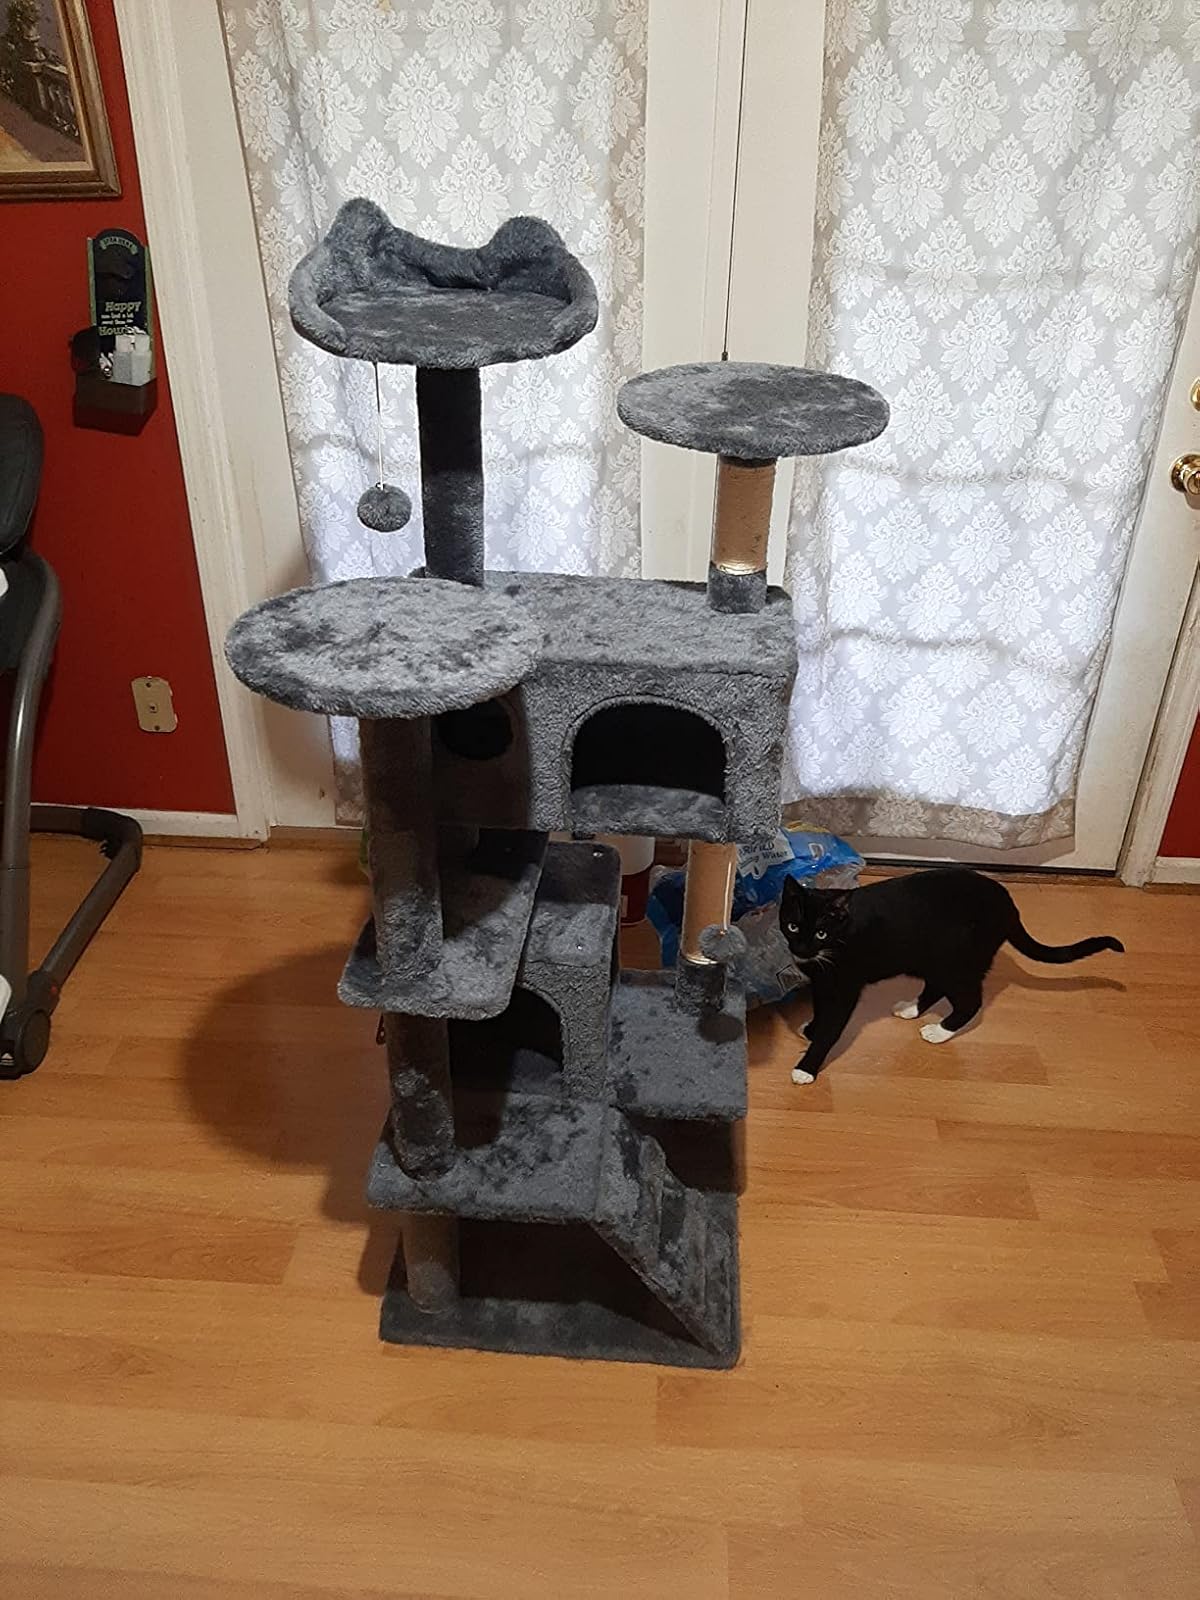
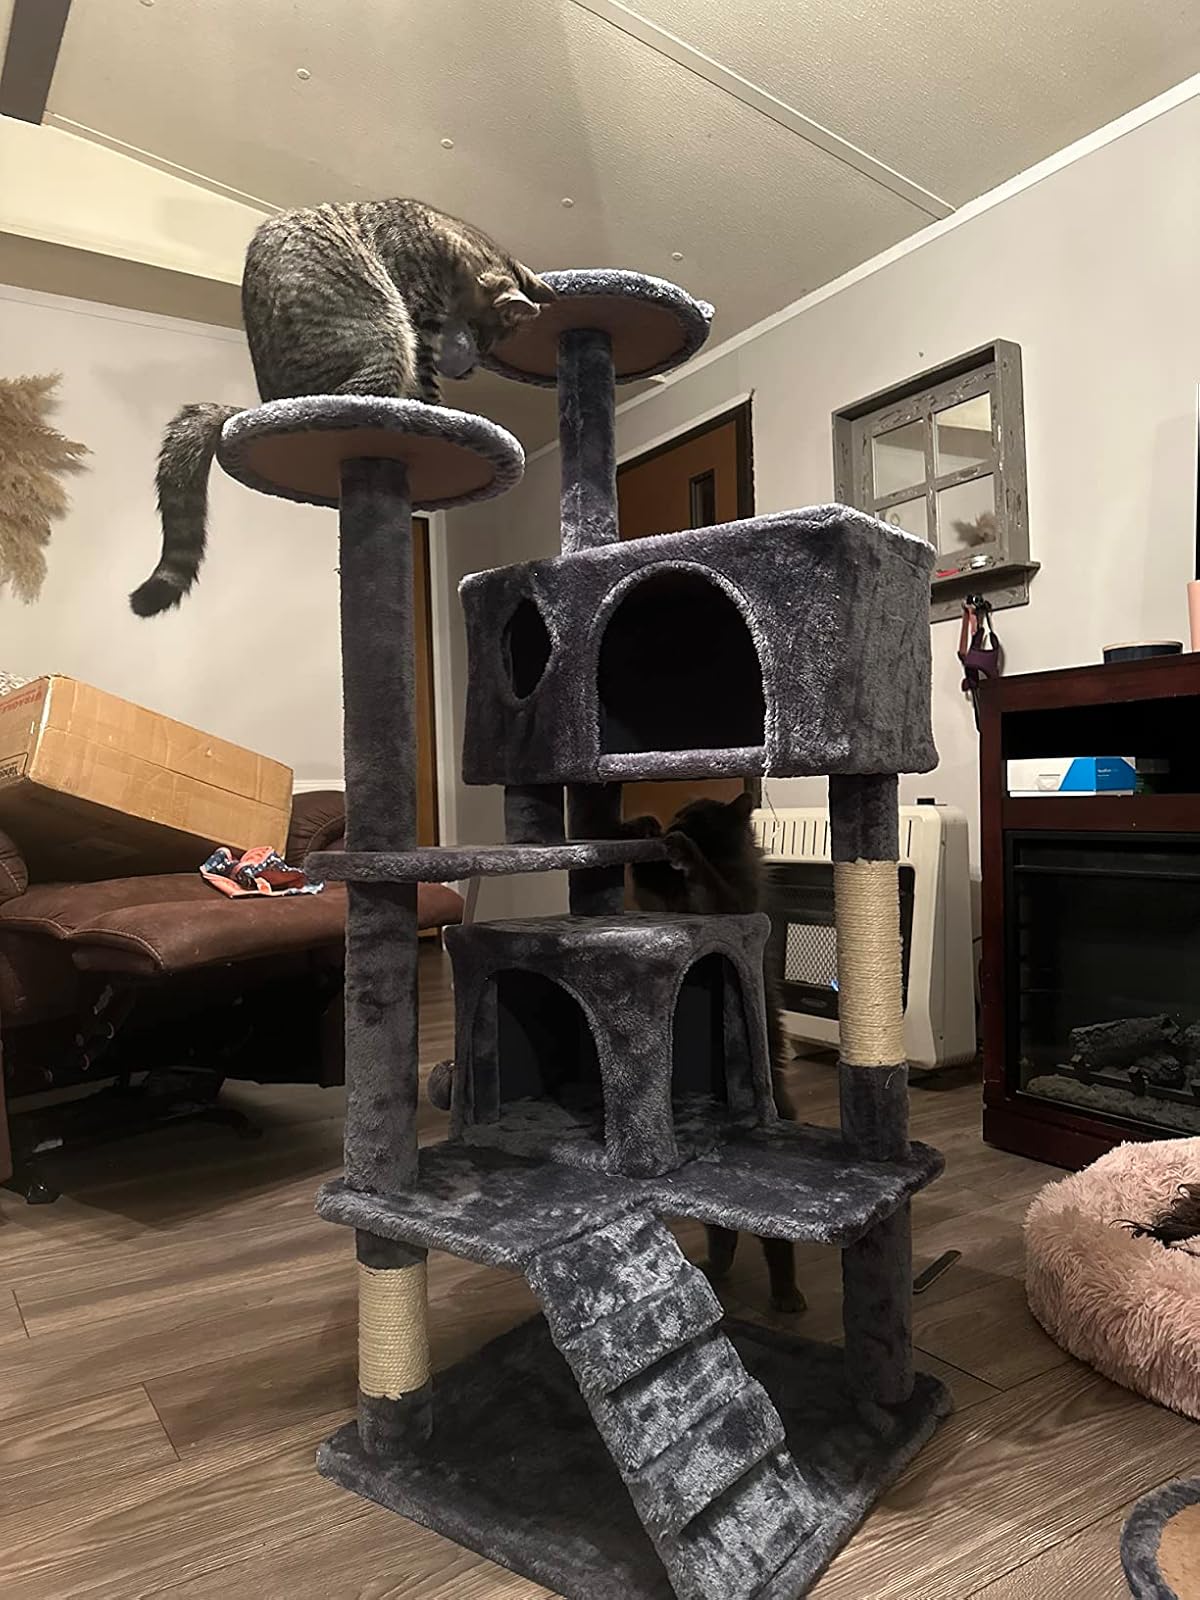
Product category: items_cat tree
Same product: yes